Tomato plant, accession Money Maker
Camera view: bottom (45 deg); turntable rotation: 300 degrees
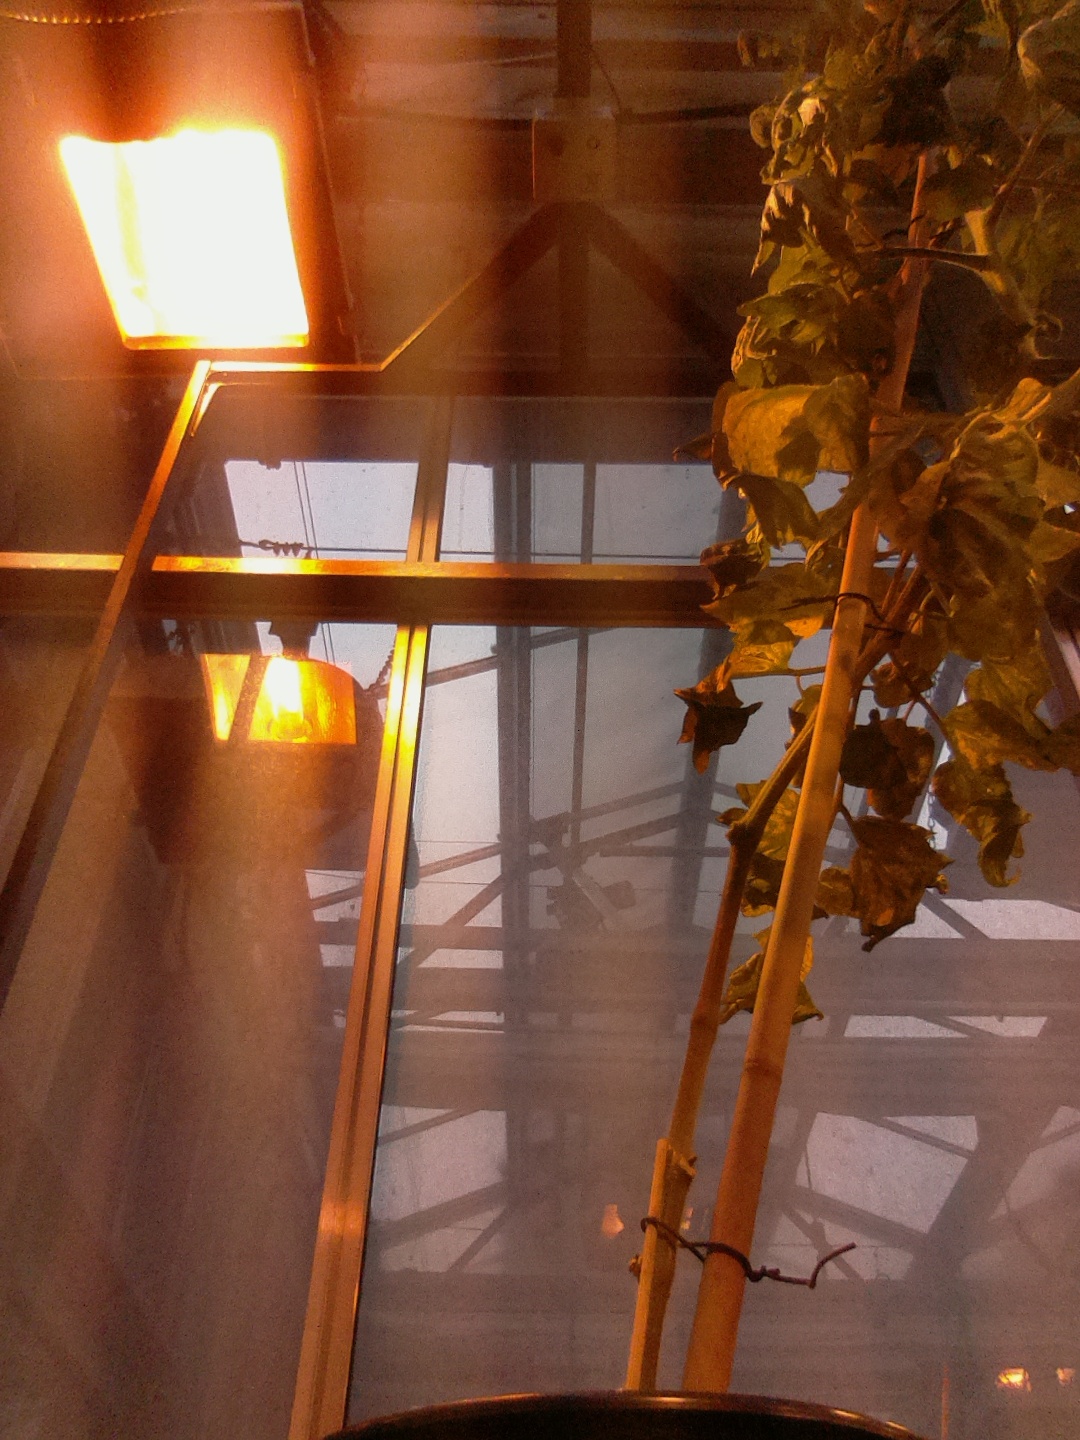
BBCH growth stage 73: 30%-40% of final fruit size